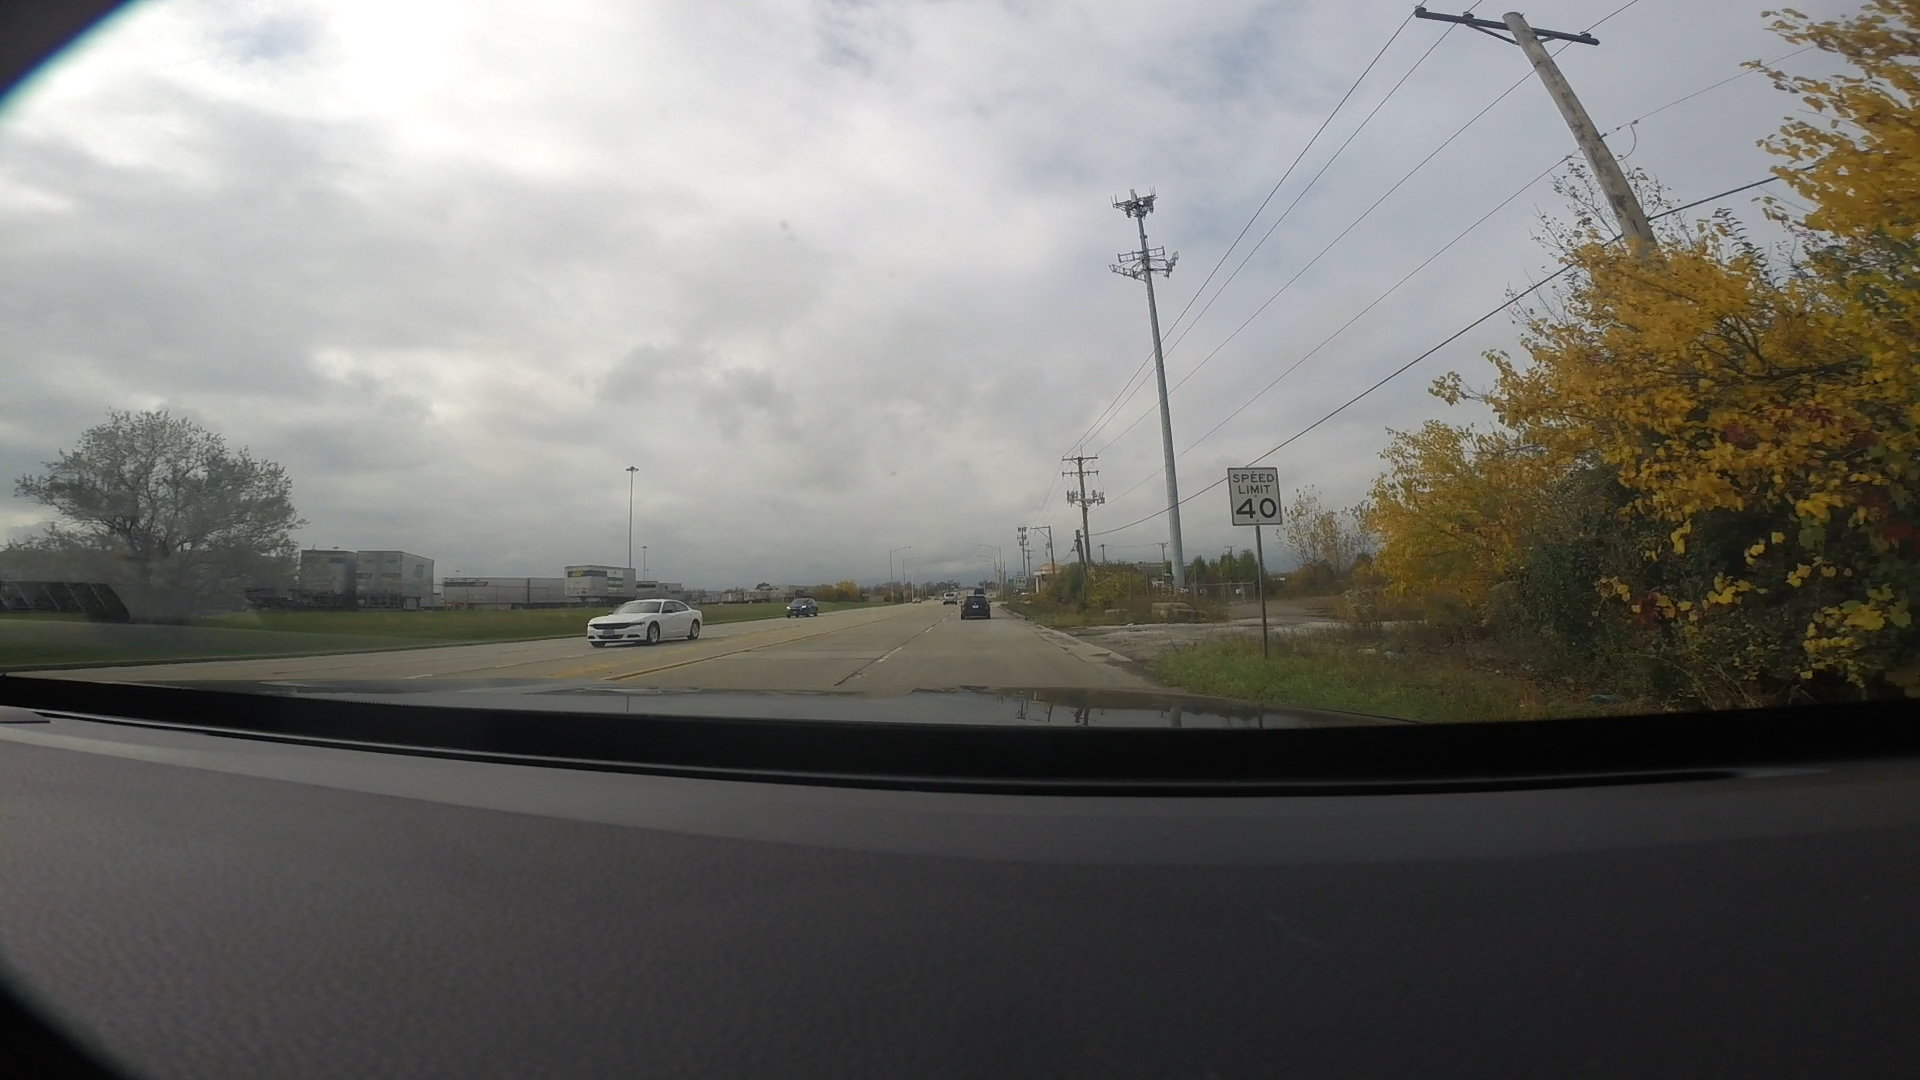
Speed limit sign label: mph40